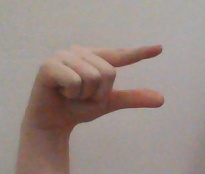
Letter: dal